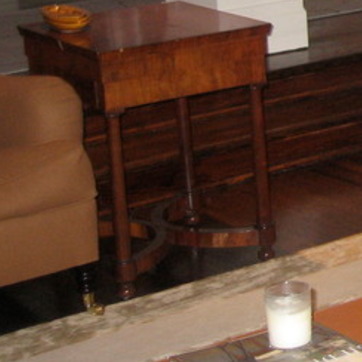
Material: wood